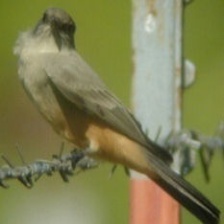
Species: SAYS PHOEBE
Scientific name: SAYORNIS SAYA